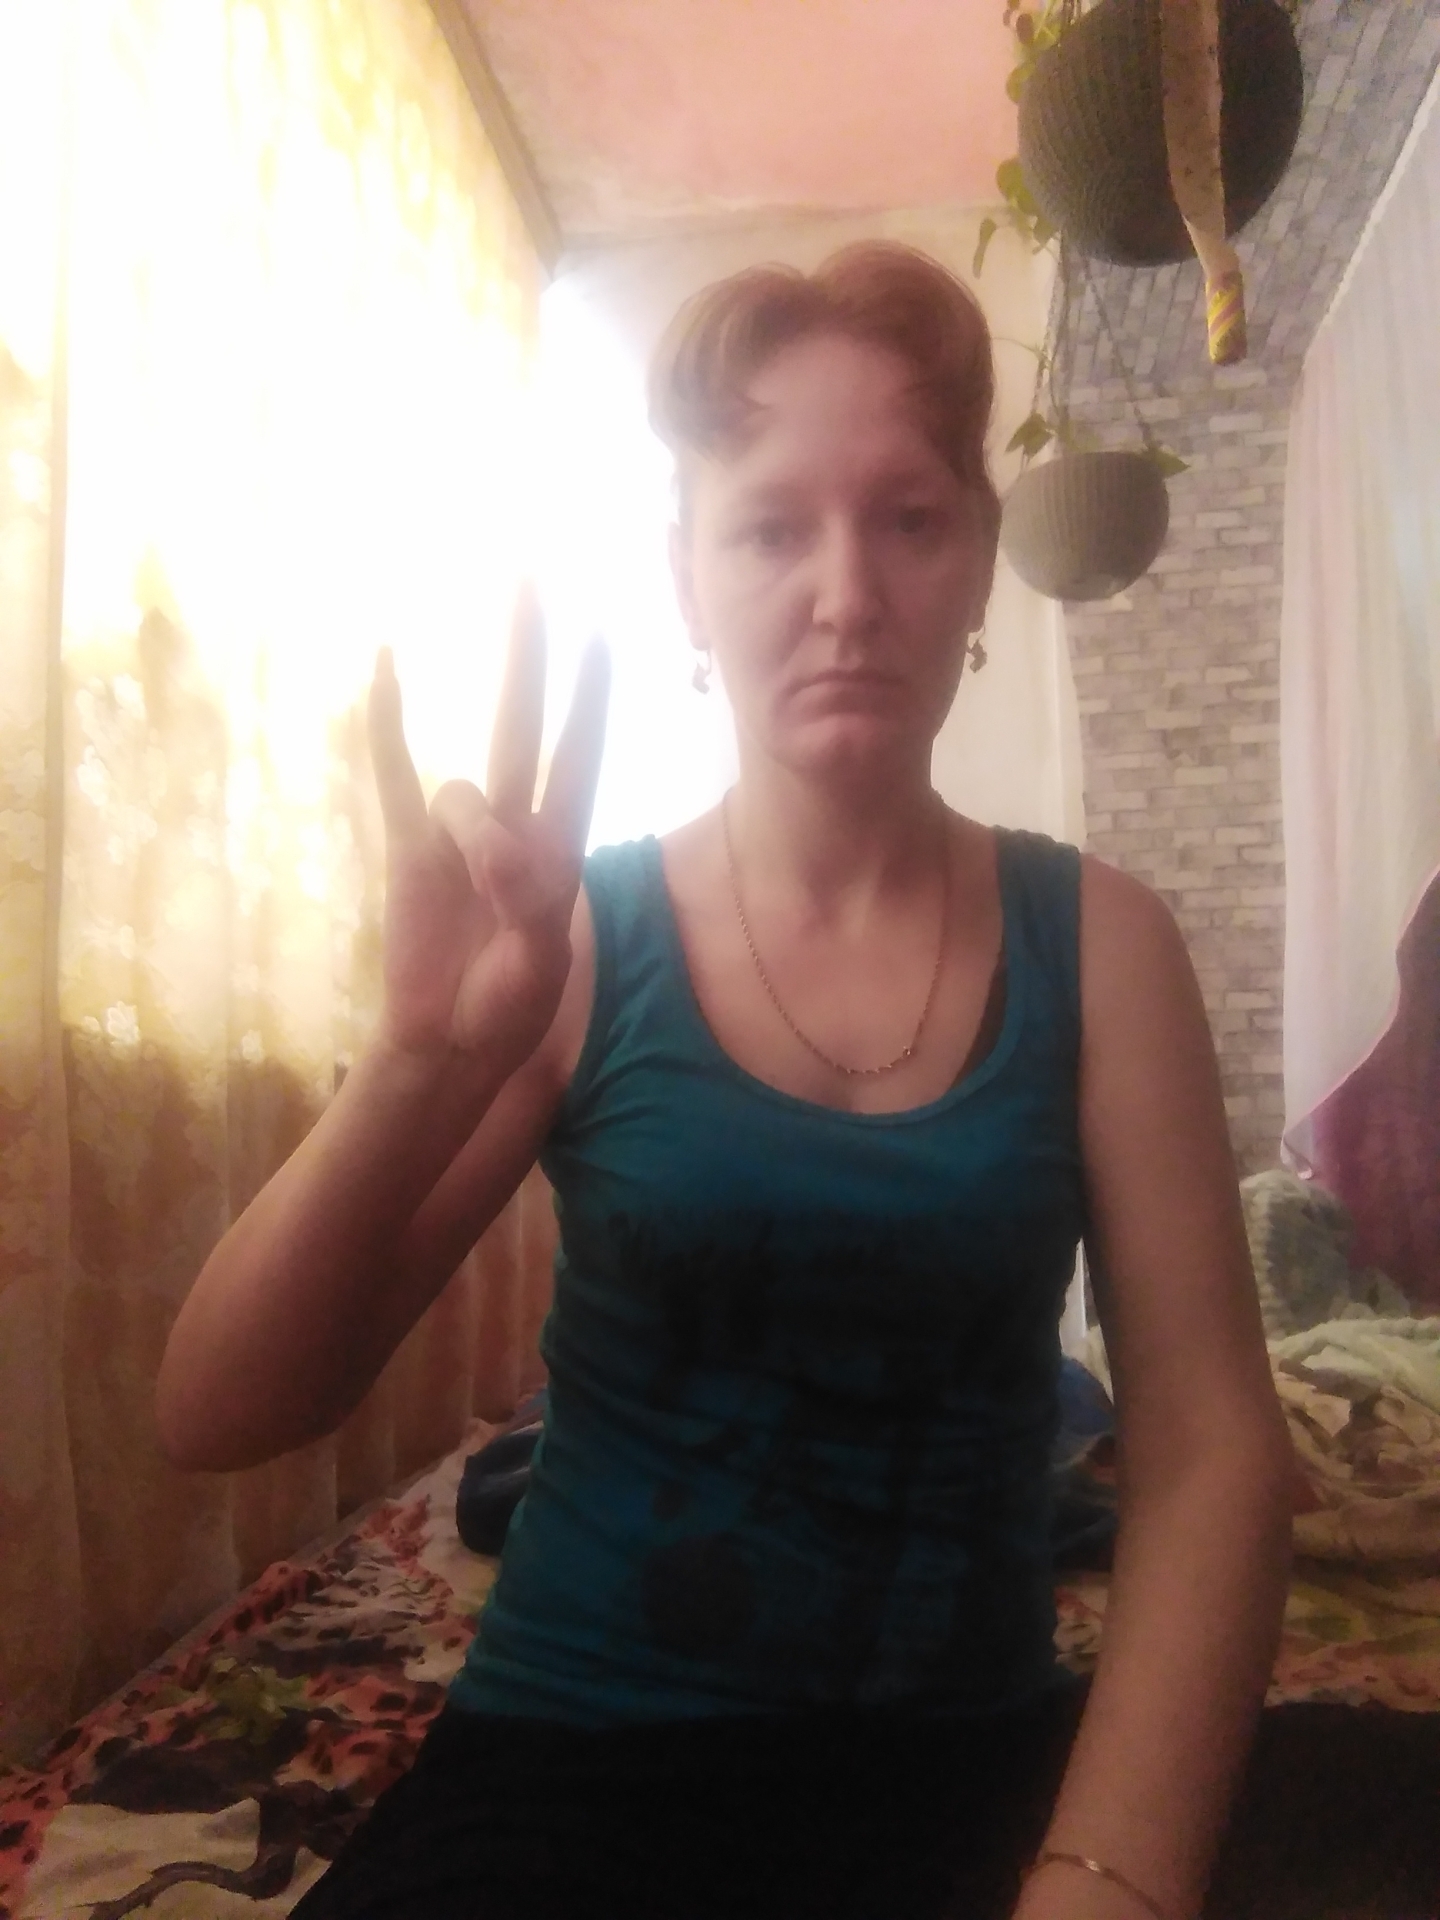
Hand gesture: three3